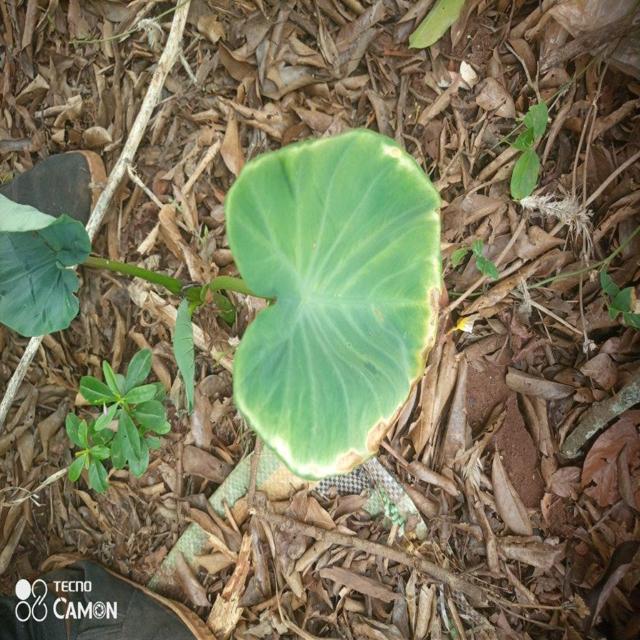
Label: Mid_Blight